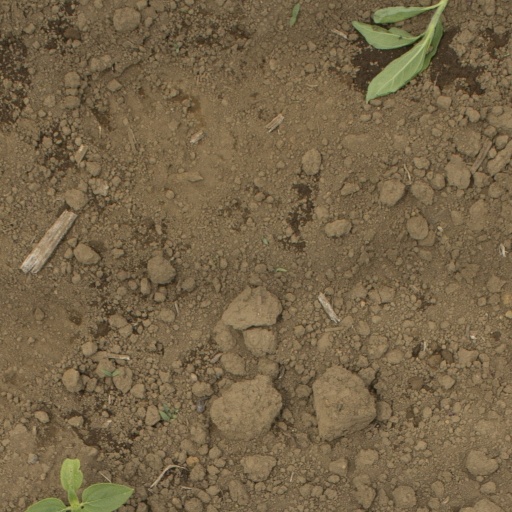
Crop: Jerusalem artichoke